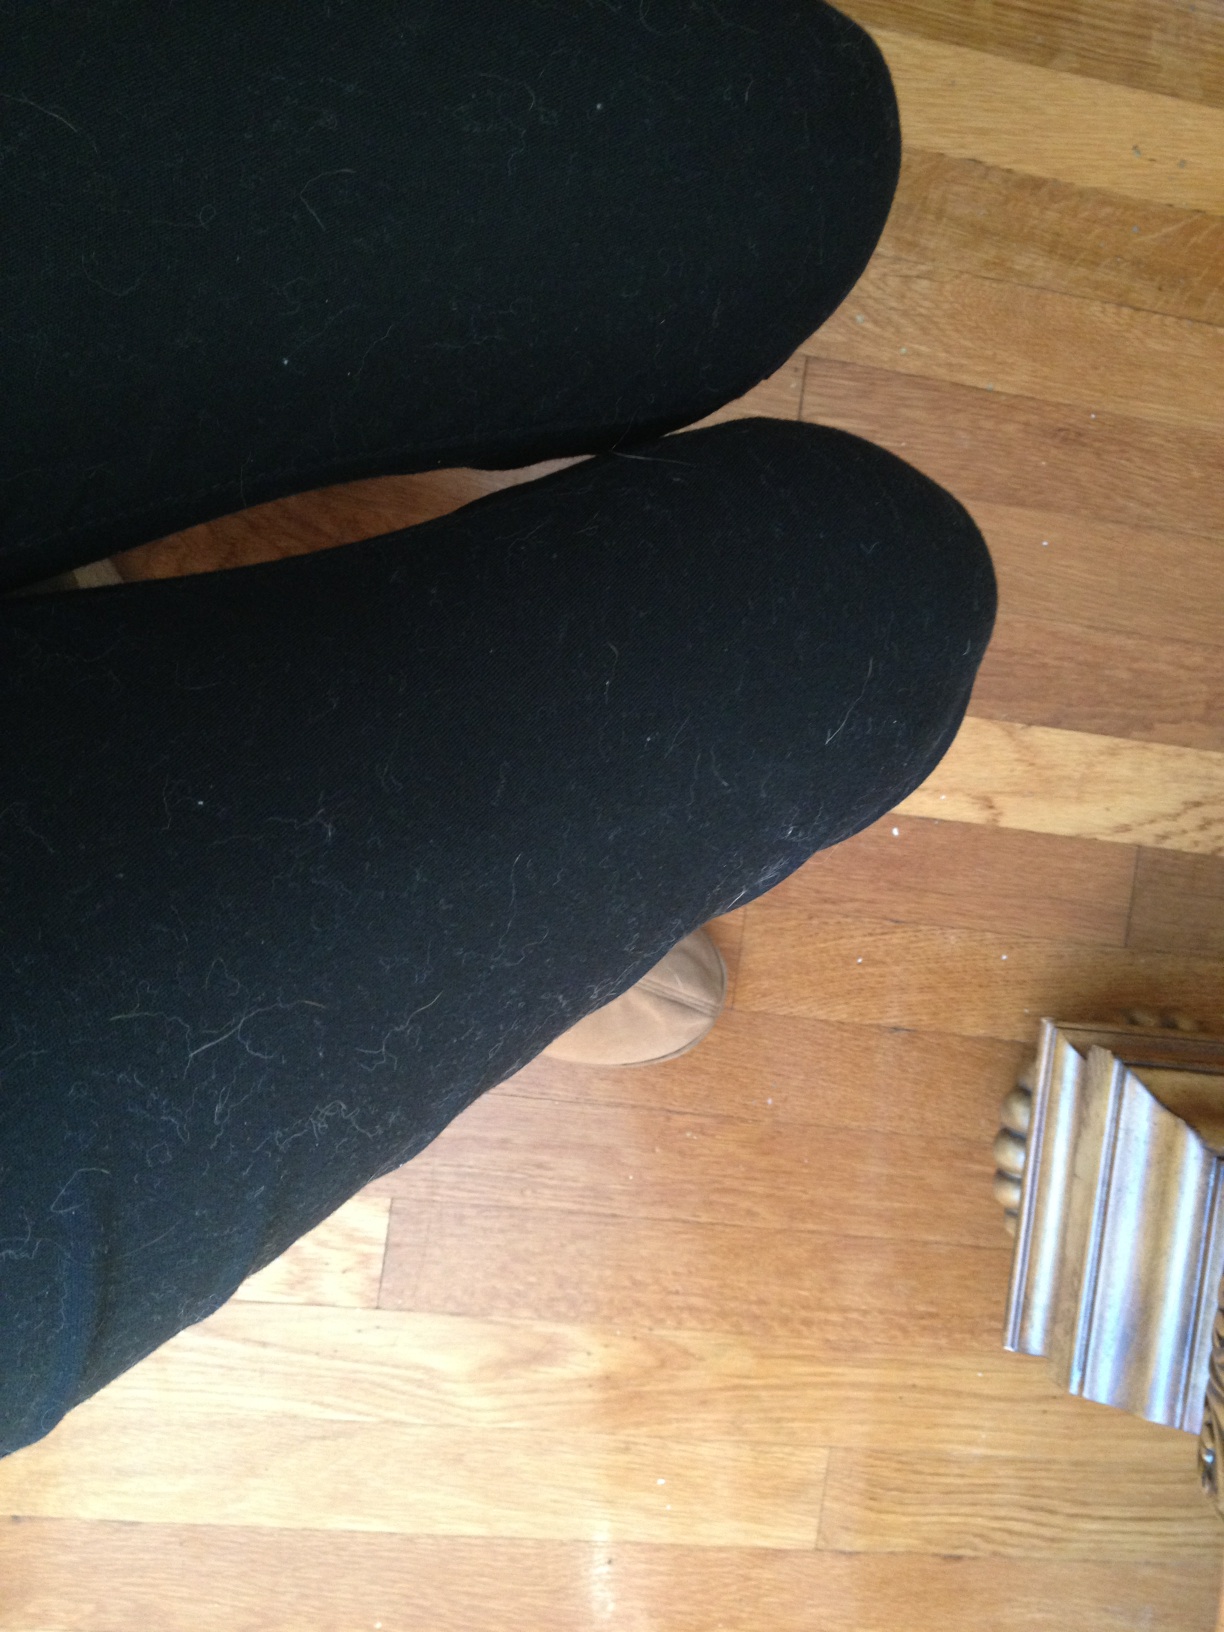Question: Do you think this is business casual? Question mark.
Answer: yes